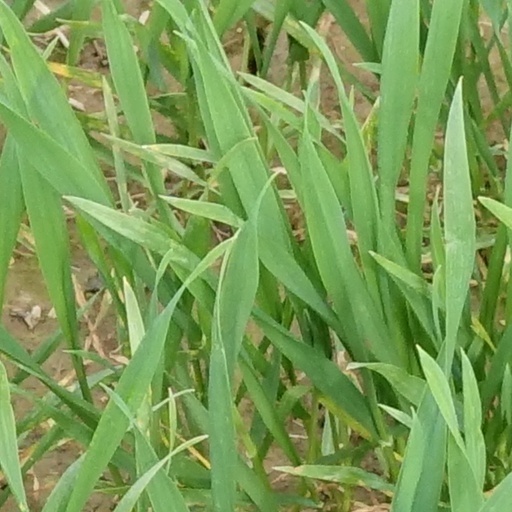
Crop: wheat